Košice

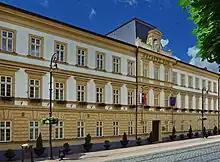
The seat of the Slovak Constitutional Court

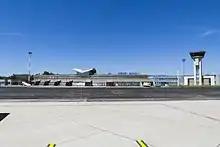
Košice International Airport

Košice is the seat of the Košice Region, and since 2002 it is the seat of the autonomous Košice Self-governing Region. Additionally, it is the seat of the Slovak Constitutional Court ("Ústavný súd Slovenskej republiky"). The city hosts a regional branch of the National Bank of Slovakia ("Národná banka Slovenska") and consulates of Belgium, Greece, Hungary, Russia, Spain and Turkey.